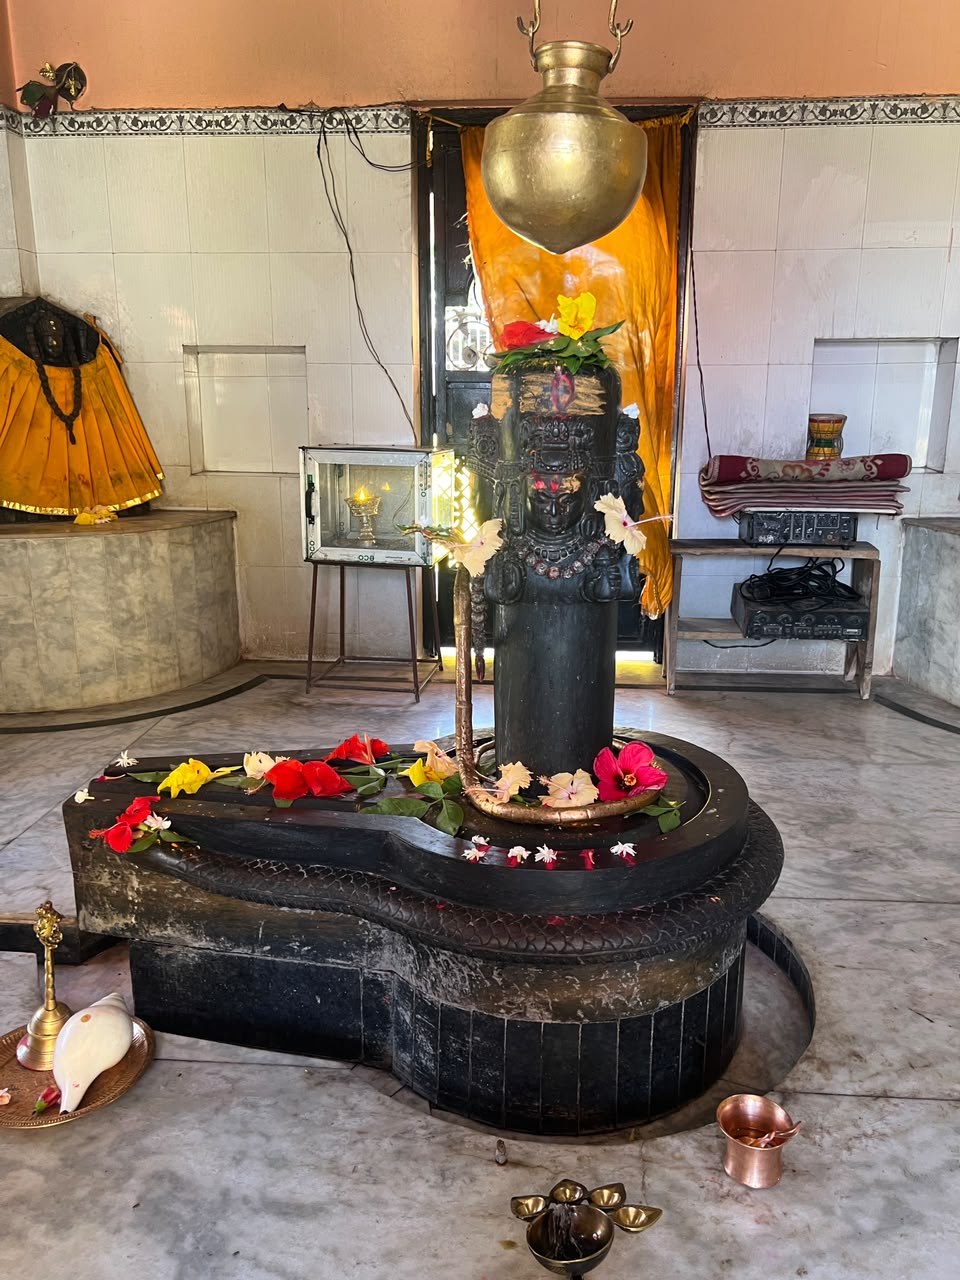
Heritage site: Shiva_Panchayatan_Temple